Lake Como

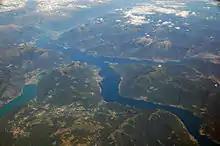
Aerial photograph showing Lake Como's characteristic three-branched shape, with the Alps to the north

Lake Como's distinctive shape, resembling an inverted letter "Y", is a direct result of this geological history. The main glacial flow followed the path of the pre-existing river valley down the northern arm and the southwestern (Como) arm. Glacial erosion eventually breached the mountainous barrier between Bellagio and Varenna, diverting the main ice flow (and subsequently the Adda river) into the pre-existing valley forming the southeastern branch. The promontory of Bellagio separates the two southern branches at this confluence point, shaped by differential glacial erosion. As the glaciers retreated during the Last Glacial Maximum and subsequent phases, they deposited large moraine systems, particularly south of the lake, forming the hilly landscape of the Brianza region.